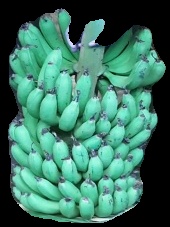
Variety: pachbale
Grade: grade1